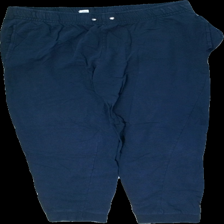
View: front
Type: Trousers
Category: Men
Brand: Not in the list
Brand text on label: Crossbow
Colors: Blue
Material: 100% cotton
Cut: Regular
Size: XL
Season: All
Trend: Sports
Price range: <50
Recommended usage: Recycle